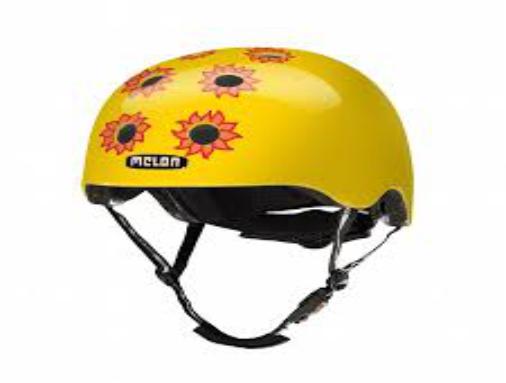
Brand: melon bicycles
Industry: Necessities